Clifton Hampden Bridge

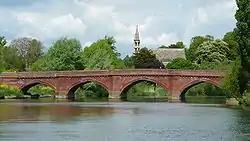
Clifton Hampden Bridge

Clifton Hampden Bridge is a road bridge crossing the River Thames in Clifton Hampden, Oxfordshire, England, situated on the reach below Clifton Lock. Originally it joined Oxfordshire on the north bank with Berkshire on the south but in 1974 the area on the south bank was transferred from Berkshire to Oxfordshire. It is a Grade II* listed building.